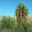
Label: palm_tree